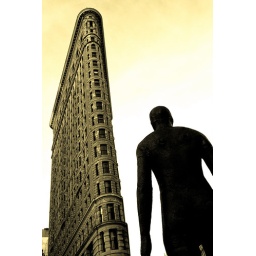
Taken lying flat on my back, being watched by a surprised  street sweeper who was the only person around.